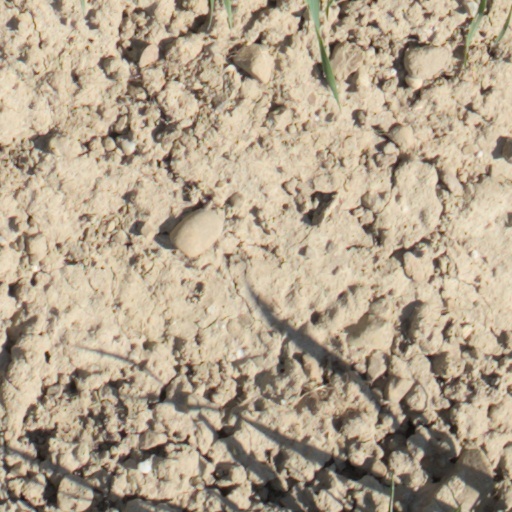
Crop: wheat